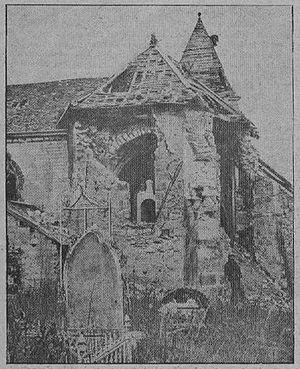
l'église de Prosnes et les destructions qu'elle subit pendant la Première Guerre moandiale.
Pages de Gloire était un ancien périodique français illustré.
Prosnes est une commune française, située dans le département de la Marne en région Grand Est.